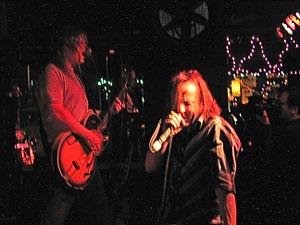
Qui est un groupe de rock américain, originaire de Los Angeles, en Californie.